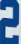
Number: 2